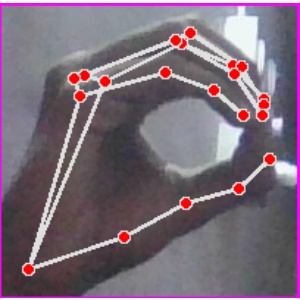
अक्षर: ठ